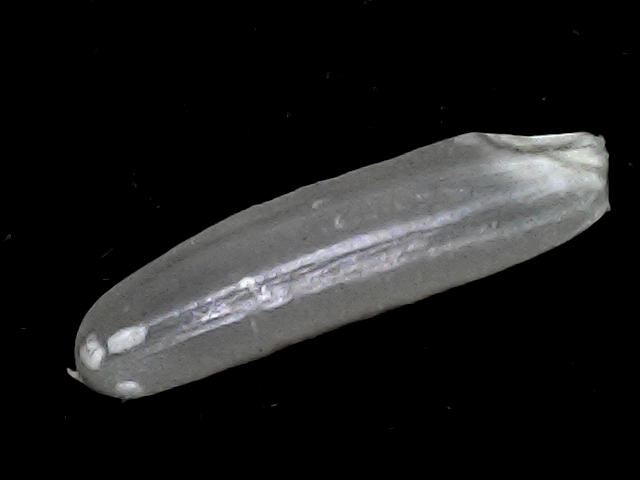
Rice variety: BD57